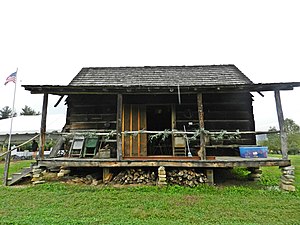
Tom Dooley / Tom Dooley i dag
Denne hytte på Whippoorwill Academy and Village i Ferguson huser Tom Dooley Art Museum.
Tom Dooley var soldat i den amerikanske borgerkrig. Han var egentlig døbt Thomas C. Dula. Den 1. maj 1868 blev han hængt i Statesville, i Iredell County i North Carolina, USA for mordet på Laura Foster to år tidligere. Sagen vakte stor opmærksomhed og blev omtalt i aviser så langt væk som New York City.